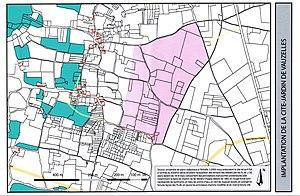
La cité ouvrière de Vauzelles est un ensemble urbain qui se situe dans la commune de Varennes-Vauzelles, dans la Nièvre. Elle est labellisée Patrimoine du XXe siècle depuis 2016.